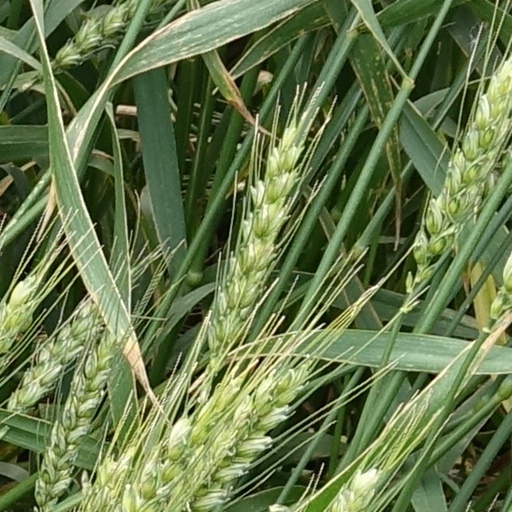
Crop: wheat